Varaždin

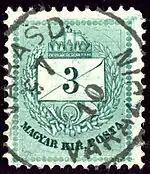
Varasd and Varaždin on a 3 kr Hungarian stamp 1881 issue

Varaždin was the seat of Varaždin County of the Kingdom of Croatia-Slavonia within the Austro-Hungarian monarchy, ruled by the Kingdom of Hungary after the compromise of 1867. The Hungarian stamp, issued in 1881 shows both names.